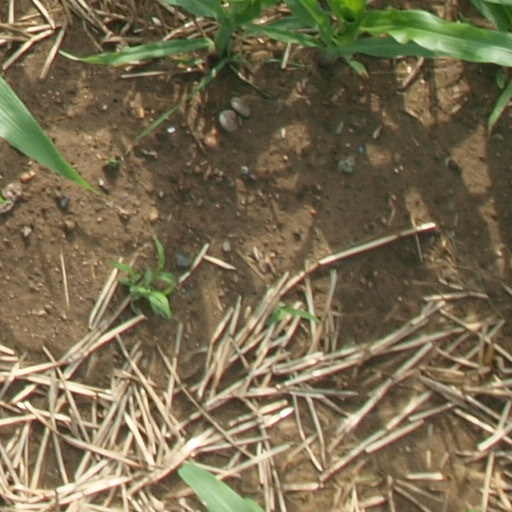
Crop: maize; corn